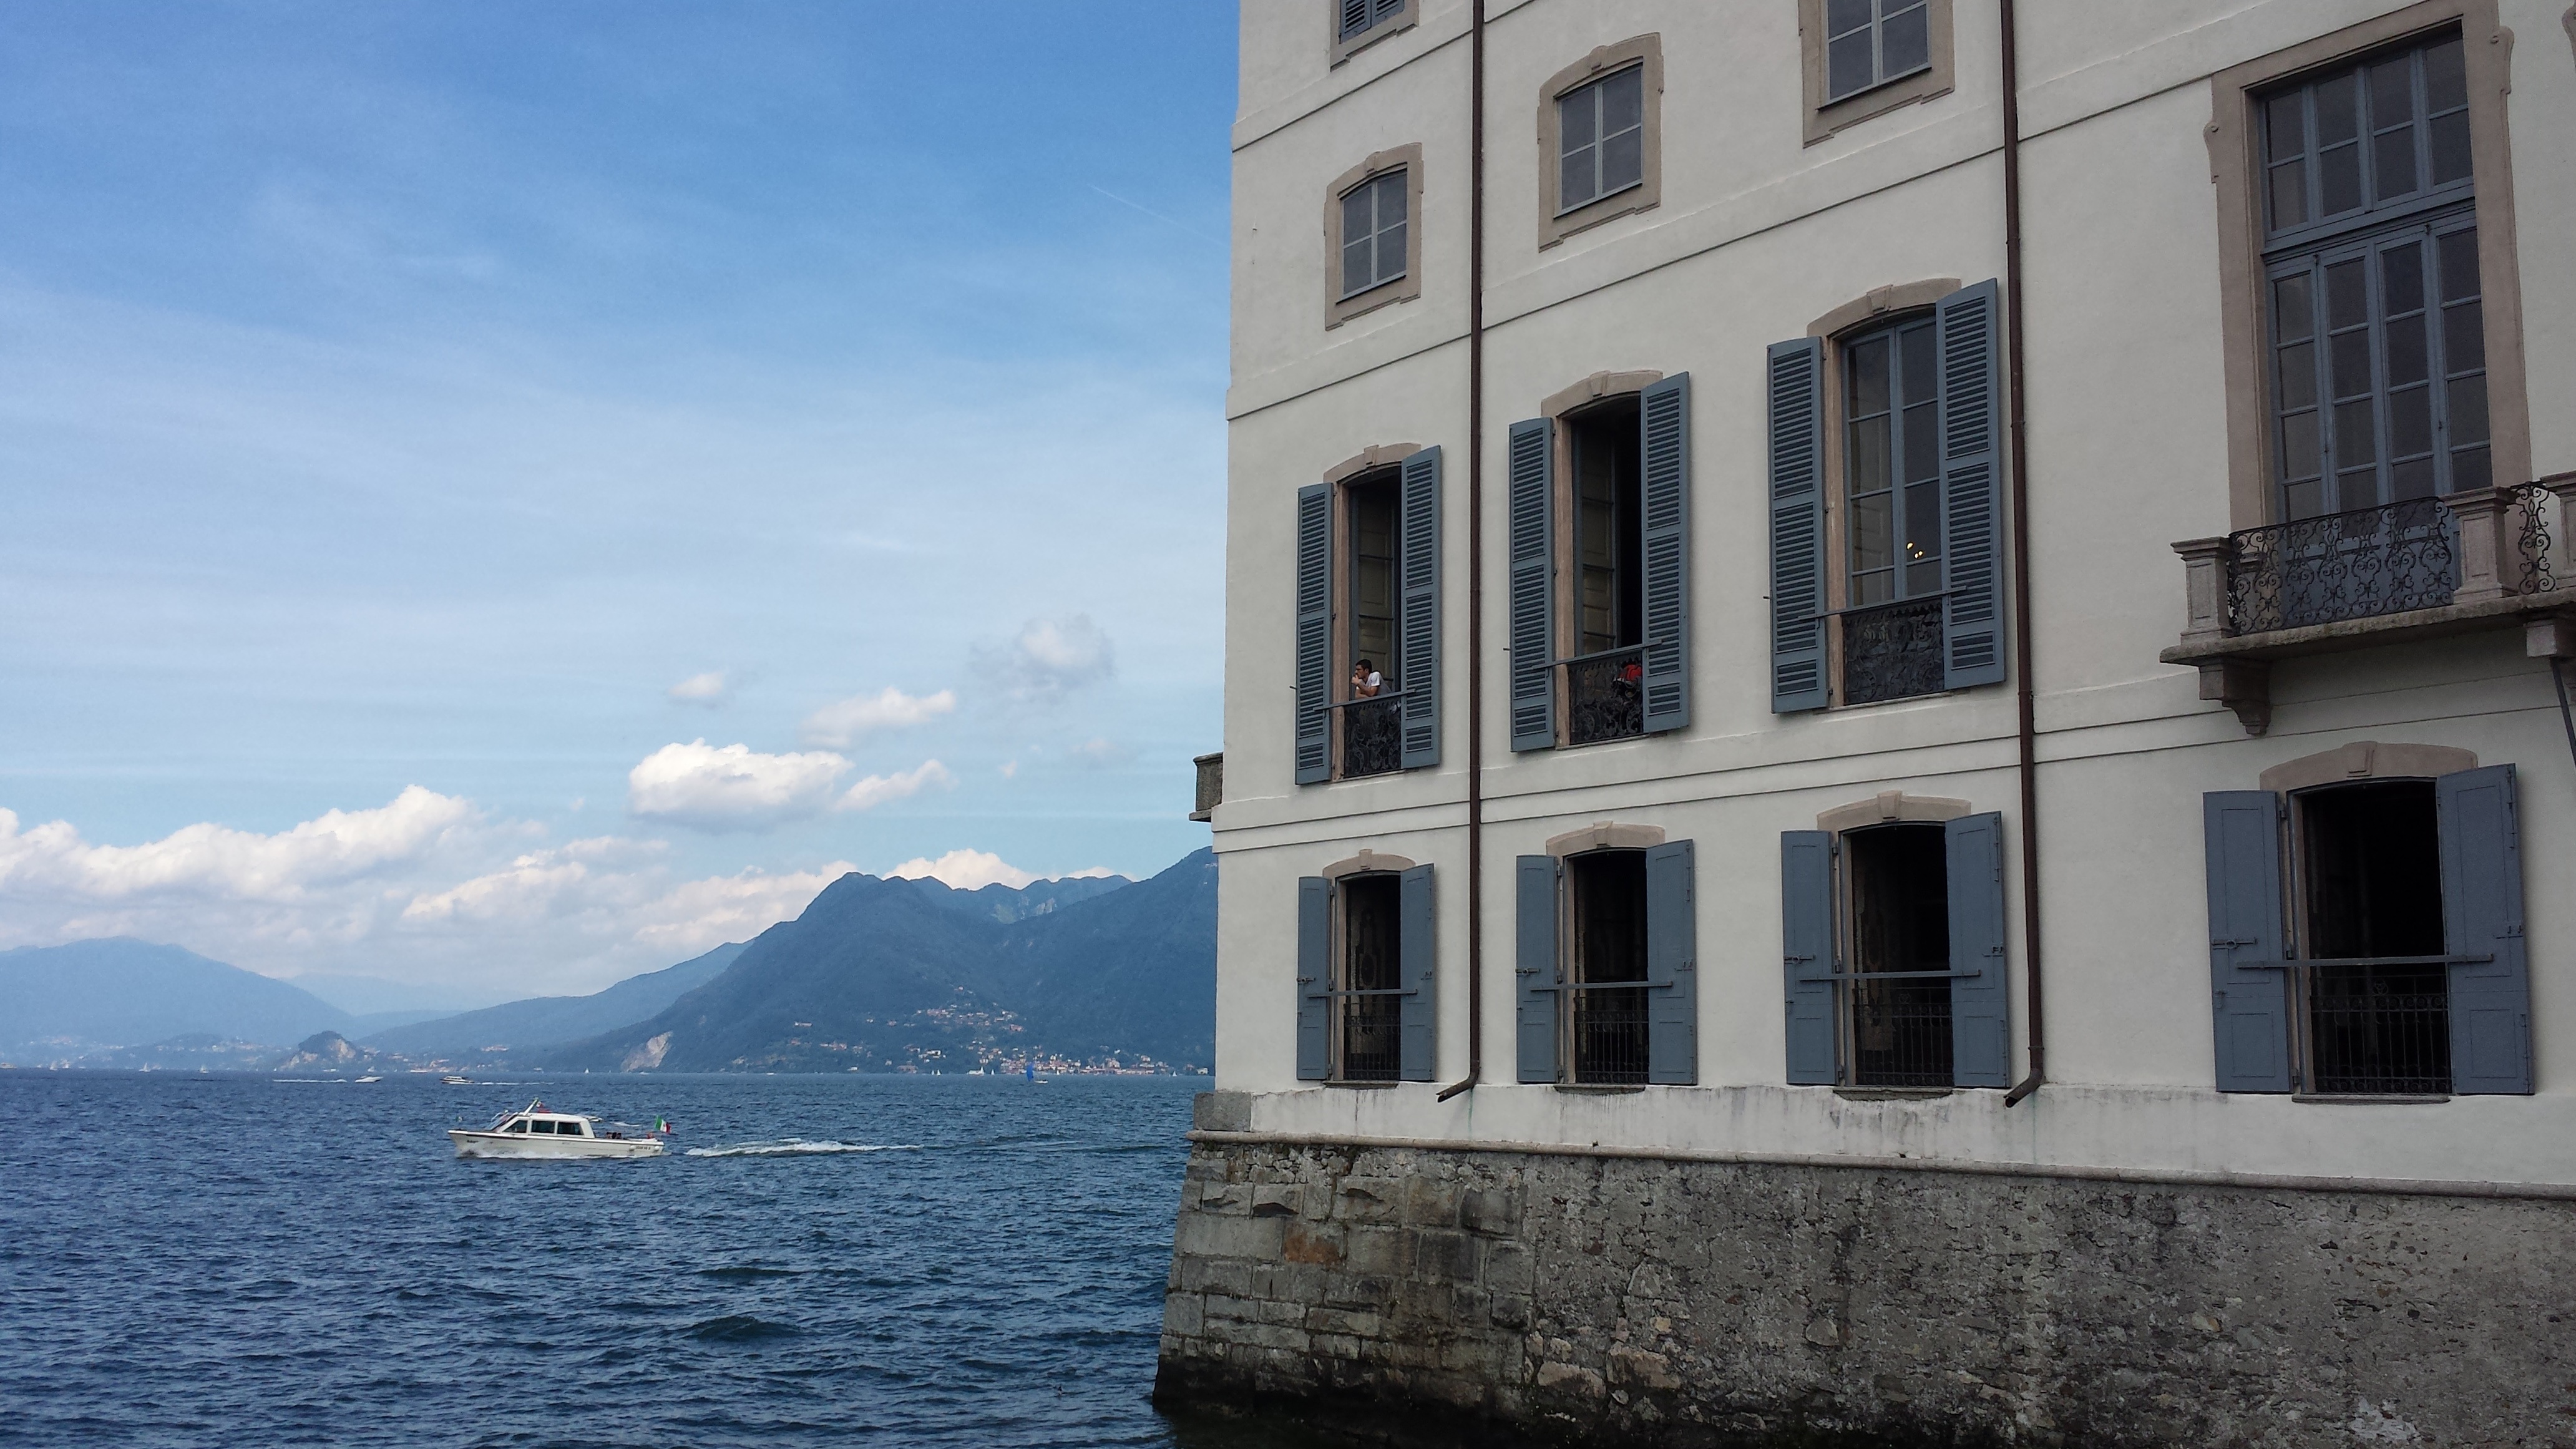
landscape, sea, water, architecture, house, lake, summer, boot, holiday, italy, facade, waterway, hotel, mood, locarno, recovery, lago maggiore